Fırat Aydınus

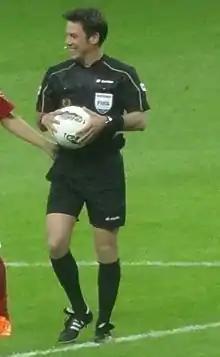
Aydınus in 2012

Fırat Aydınus (born 25 October 1973) is a former Turkish international football referee. He studied and practiced geophysical engineering. In January 2012, he was promoted from UEFA Category 1 to the Elite Development category.